Nawa Pind Shonkia Da

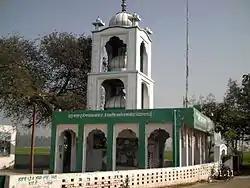
The Temple of Baba Bhole Peer

It is believed that in the later part of nineteenth century when umbrellas were not very common in India, people of Nawa Pind used to use umbrellas in hot sun and that's how people started calling them stylish. By the turn of the twentieth century nearly every household in the village had a family member who had migrated to East Africa for work. On returning home these people would bring back gifts such as umbrellas, not cover against rain but the sun! But that is only one part of the story. Nawa Pind was a very modern pind at that time even in comparison to towns and cities in British India. Majority of the houses were brick built with modern facilities and the streets were brick paved. There was a school in the village paid for and run by the villagers. Nawa Pind came into existence in later part of the eighteenth century. Unlike now, it was barren land and the first building in the village was somewhere near to where the playground is, previously a pond. Hence the name, Nawa Pind (New Village) with the reference 'Shonkia Da' added later. Before partition the majority population was Arian Muslims. There were few Sikh and Christian families in the village too. Their ancestry could be traced back to the first village founder. After the partition the whole of the village, except for those still residing in East Africa, migrated to Pakistan but fate would have it that most would get reunited again in the United Kingdom.